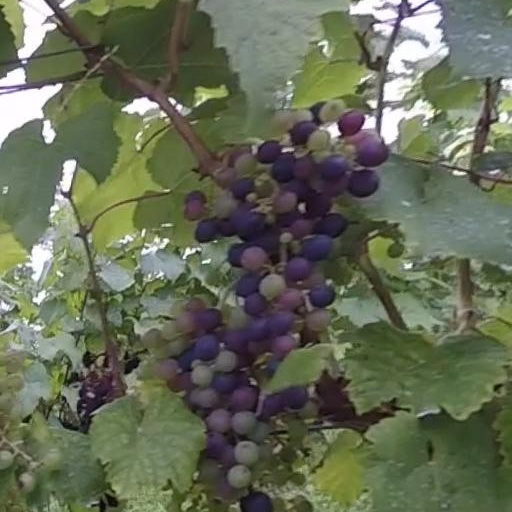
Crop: grape